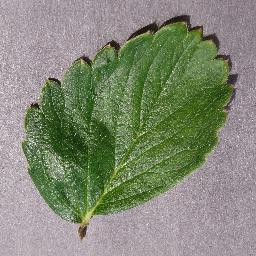
Label: Strawberry___healthy